Elcysma westwoodi

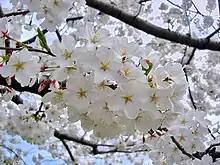
Flowers of "Prunus yedoensis", a common hostplant

The larvae of "Elcysma westwoodi" is considered "the most damaging lepidopteran pest of "Prunus yedoensis"" trees. Farmers who are impacted by "E. westwoodi" larvae can use a variety of methods to mitigate crop damage. There is no single way to eradicate the moth larvae, and as a result local governments have found difficulty in mitigating crop damage. Pest control methods include: chemical, biological, and eradication by physical means. Biological control entails using predators and endoparasites to rid trees of larvae, chemical control entails the use of diluted chemicals to kill the larvae, while physical control methods include burning or burying overwintering larvae, or physically removing larvae from the trees. Chemical control methods have proven ineffective, as larvae are only temporarily removed from the host plant and later return. Due to a particularly mild winter and frequent rain in the Ulsan region of Korea, a particularly intense outbreak of the larvae occurred in 2021. The Taehwagang National Garden of Ulsan has been particularly affected by frequent outbreaks of "E. westwoodi".